Rolls-Royce Phantom IV

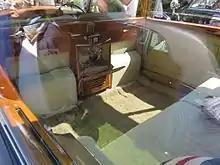
The back compartment of 4BP7 (Princess Margaret's car). Featuring a division, two tip-up seats and folding shelves, cabinet, timepiece, etc.

As the car was privately owned when delivered to the couple, it was painted Valentine green (deep green with a slight blue secondary hue) with red belt-line striping. The limousine became an official state car of the United Kingdom upon Princess Elizabeth's accession to the throne in 1952; as such, it was repainted in the sovereign's colour scheme of royal claret and black.